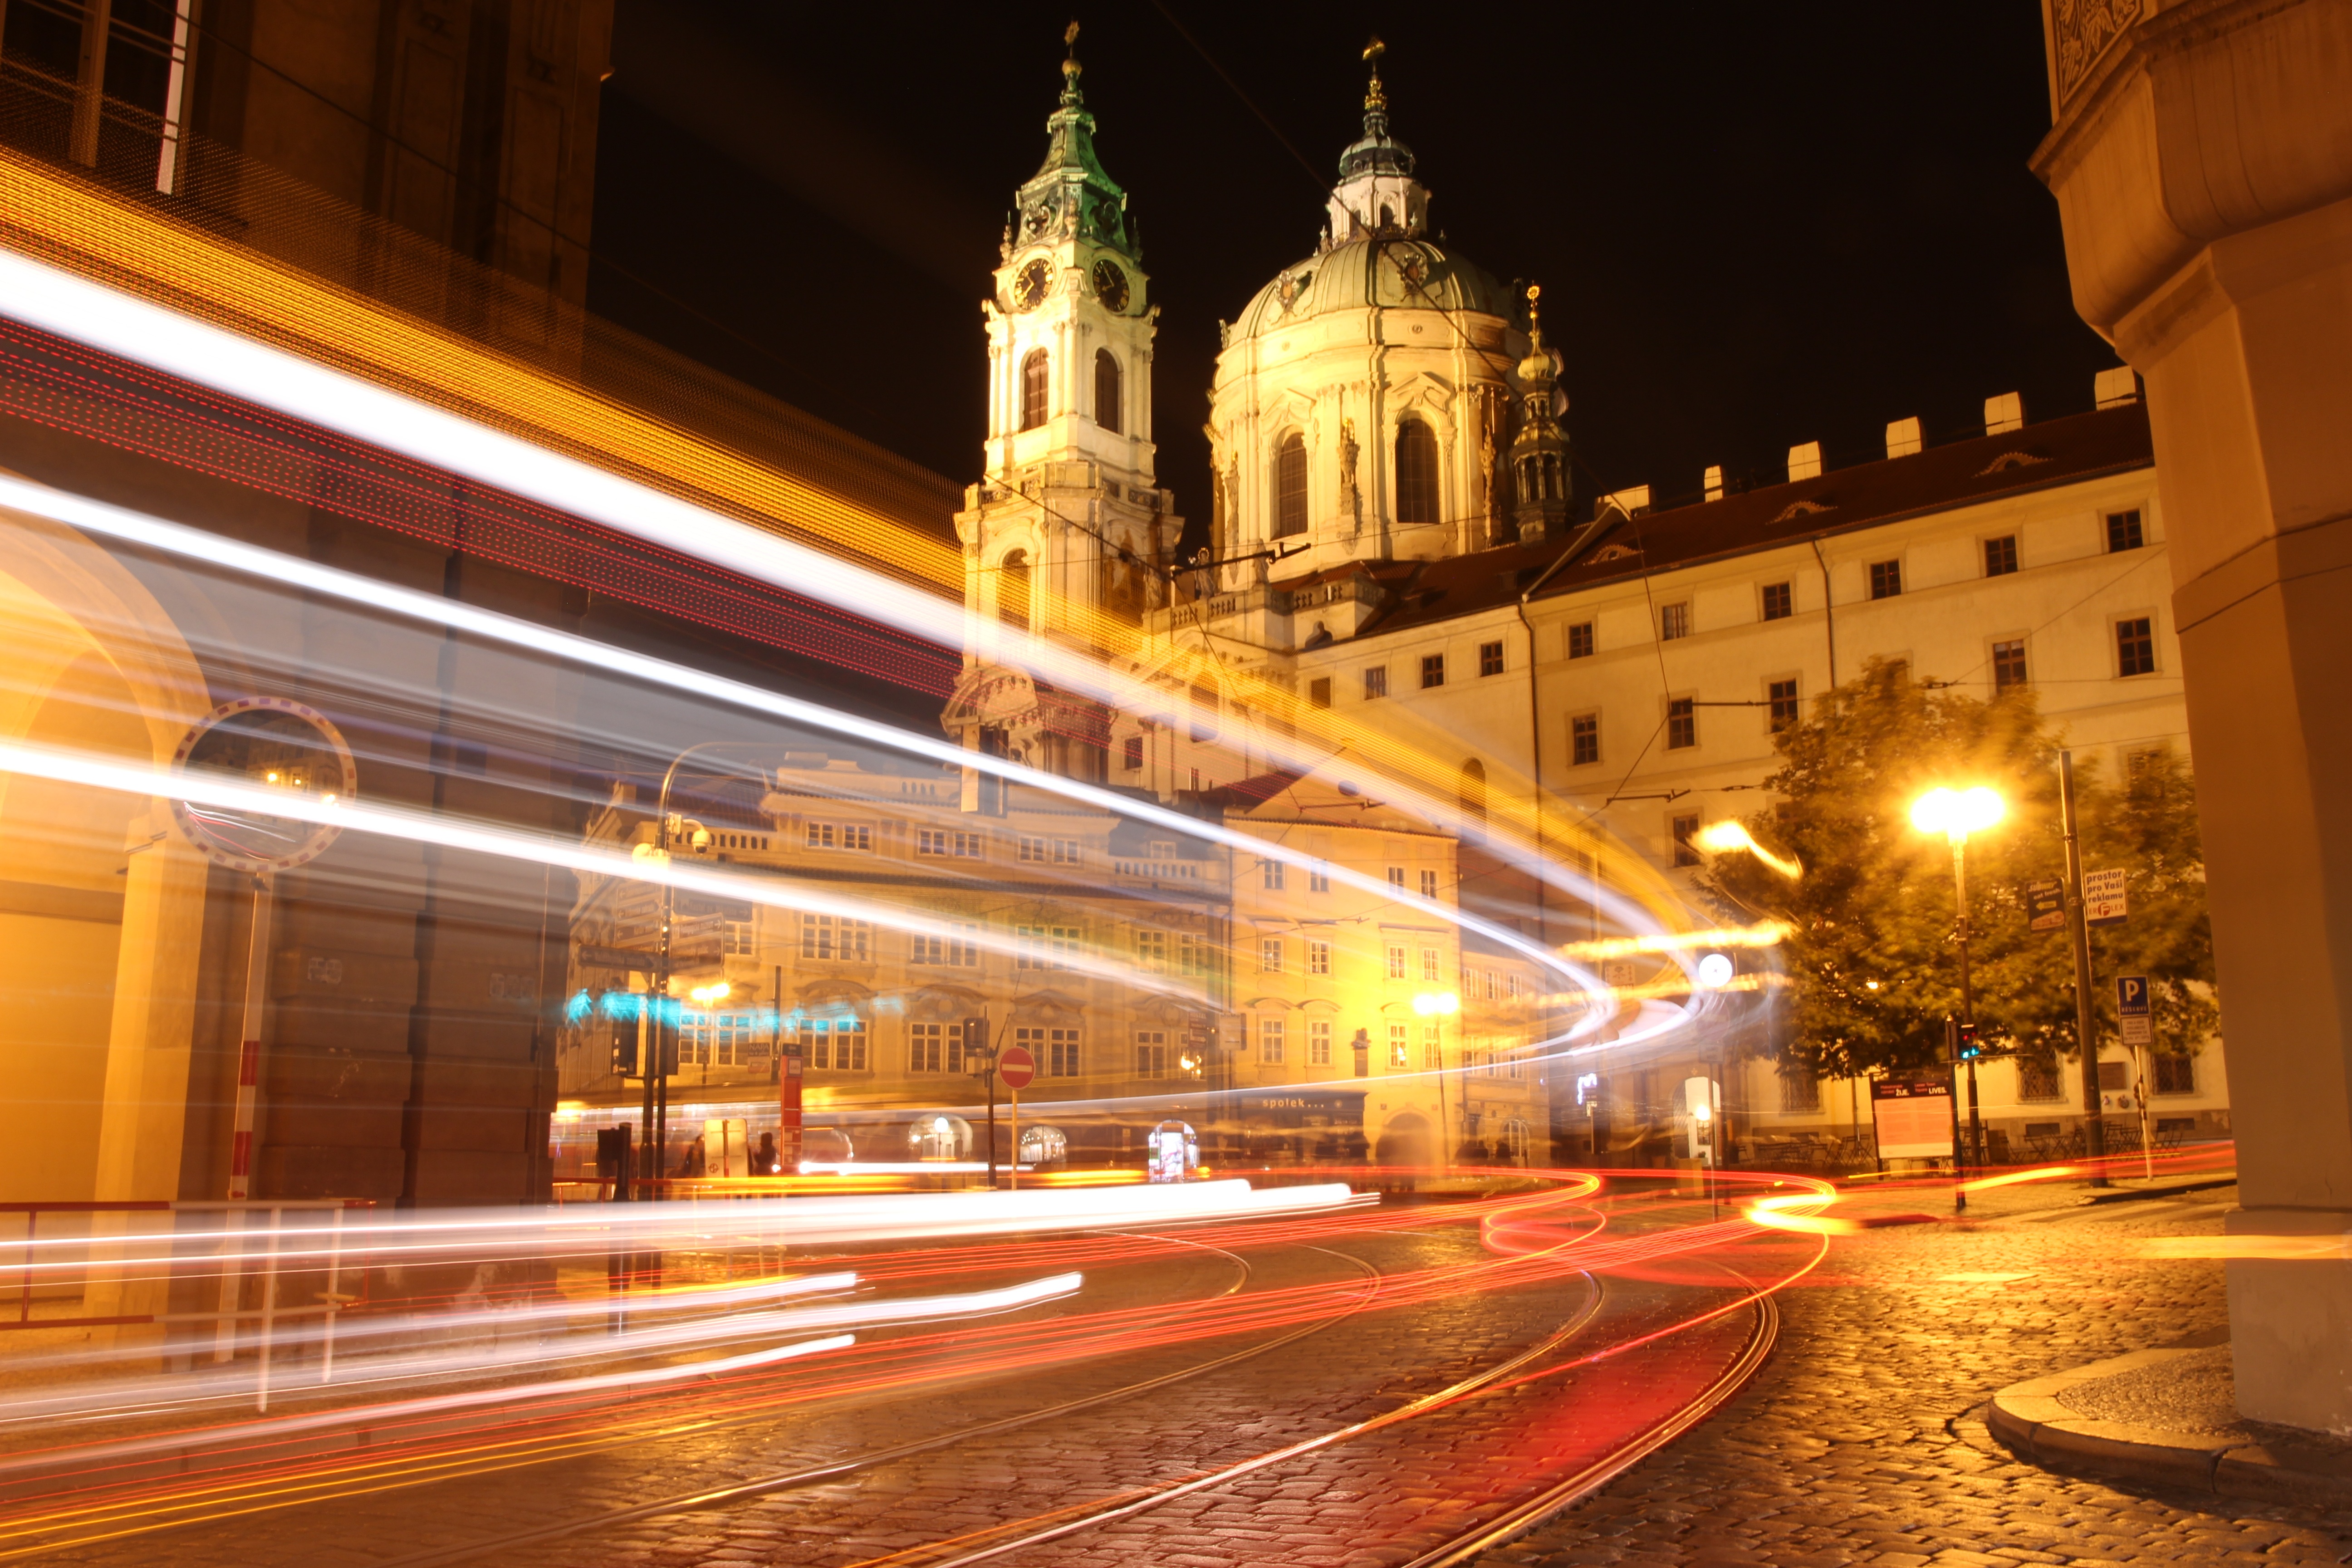
night, house, city, cityscape, evening, plaza, church, prague, lights, history, the dancing house, malostransk nmst, metropolitan area